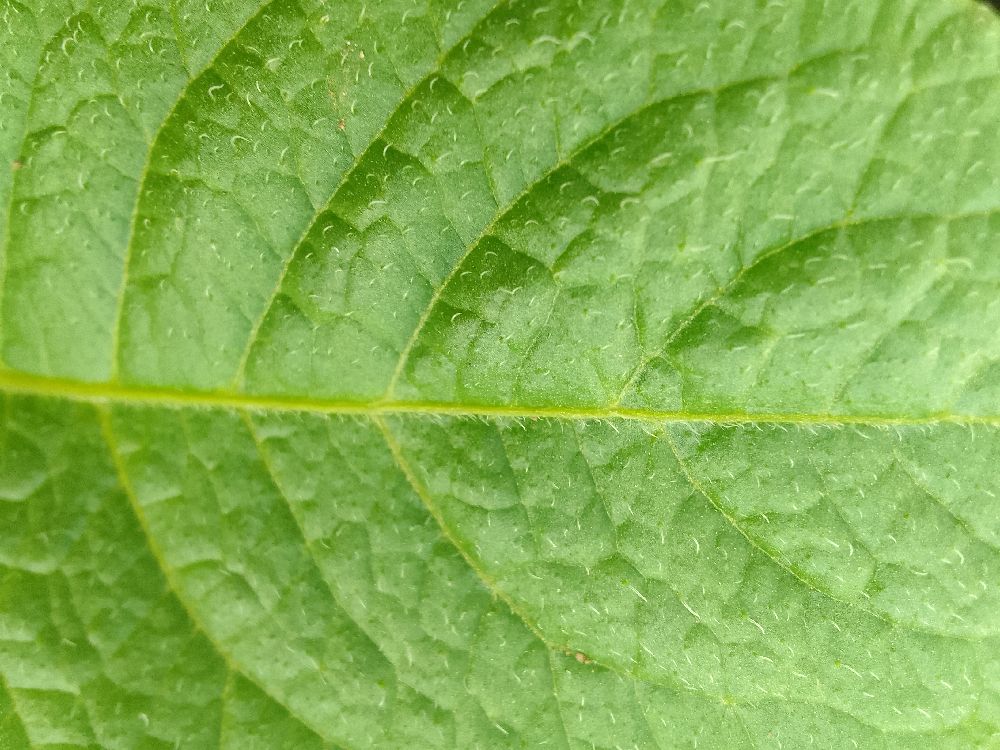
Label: Healthy